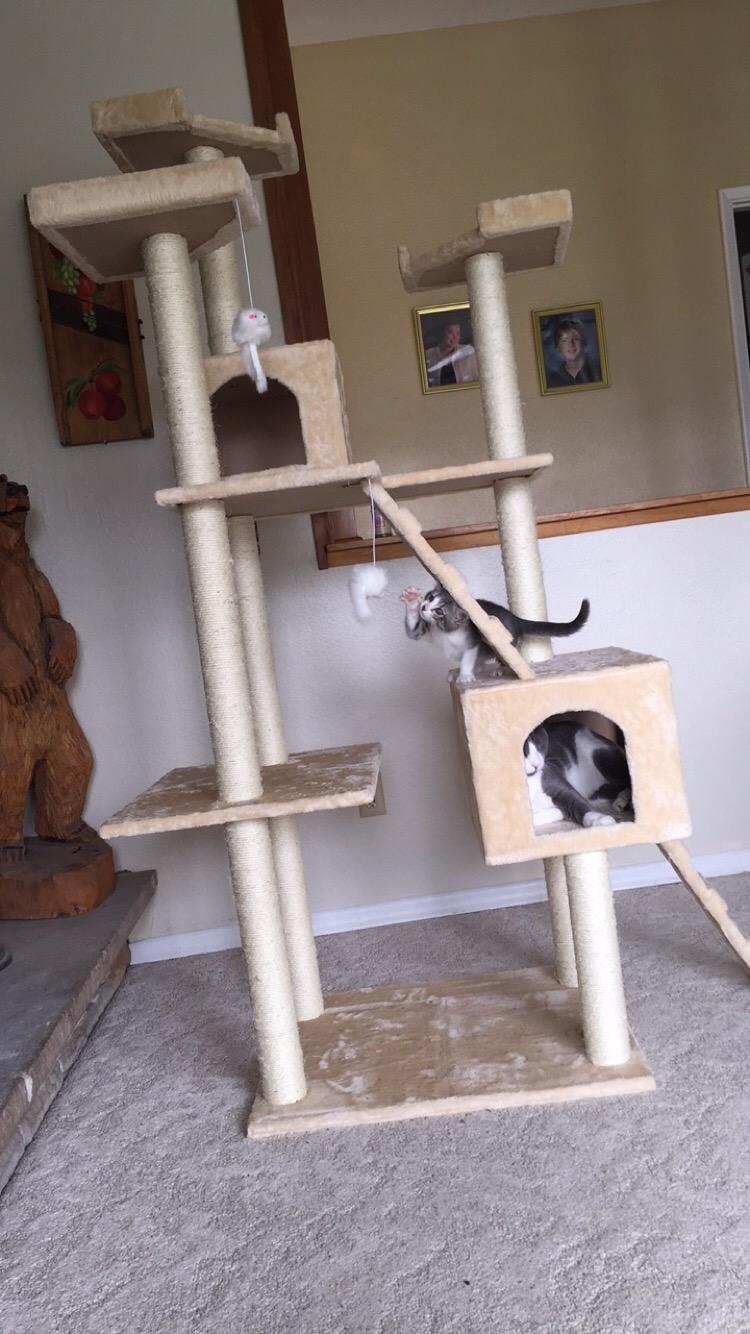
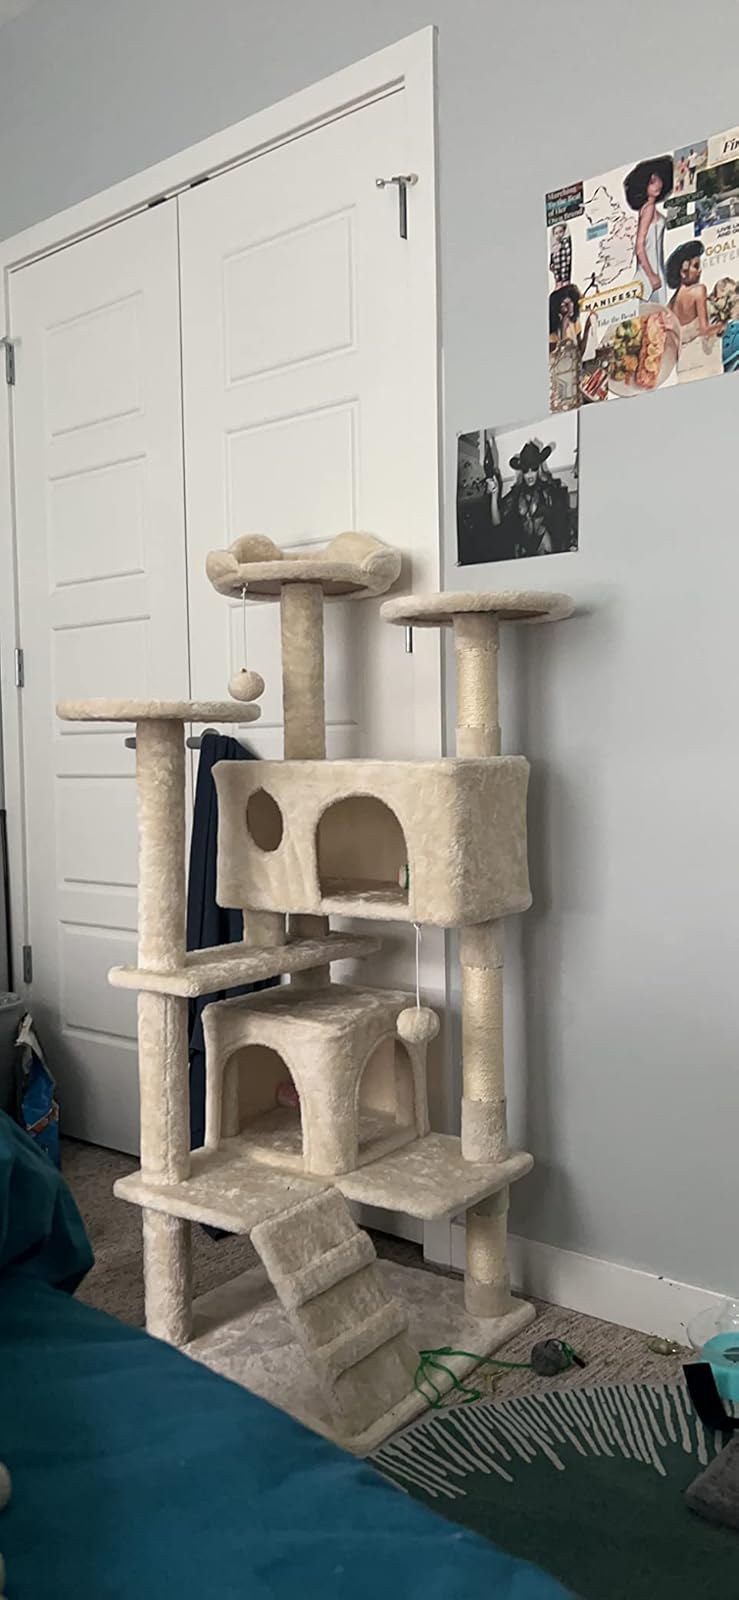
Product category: items_cat tree
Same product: no